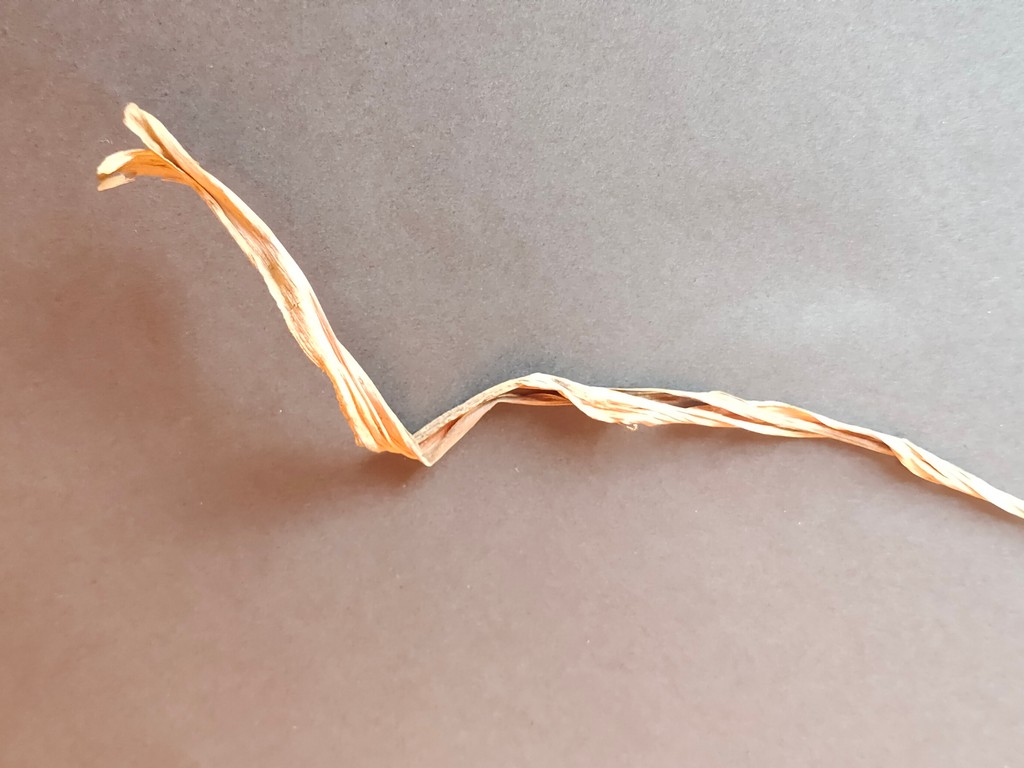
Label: Dried